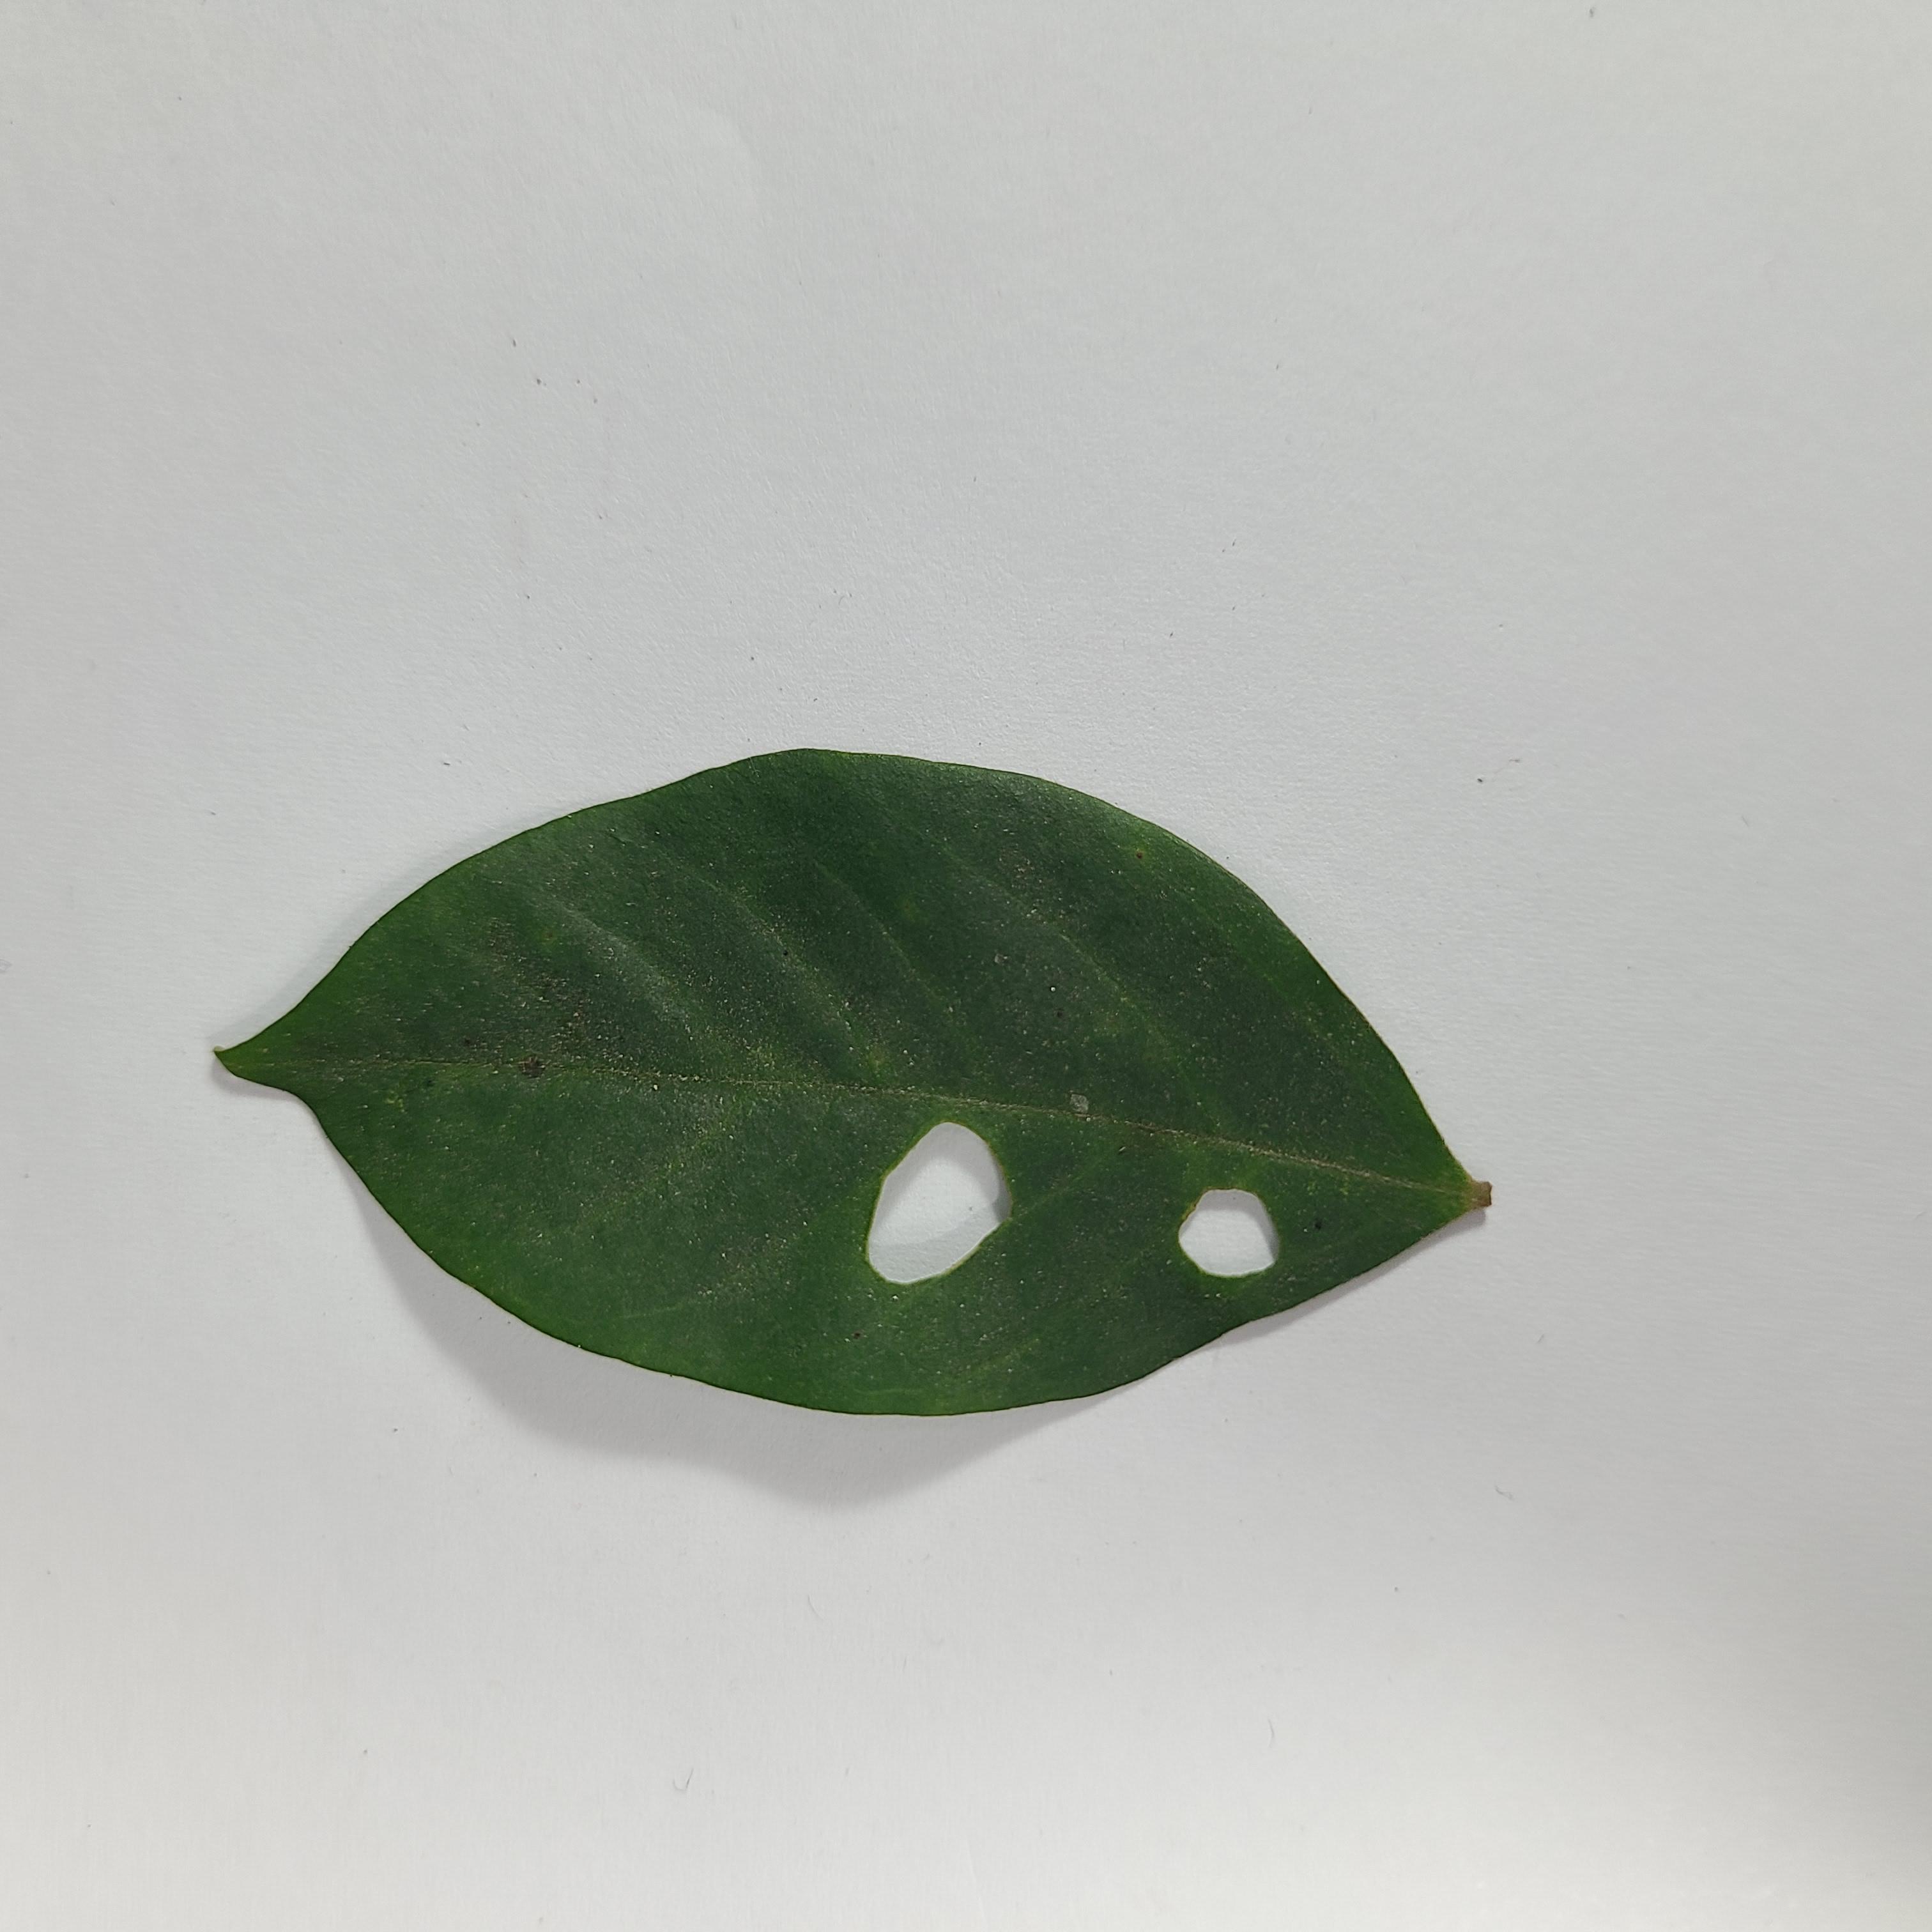
Label: Insect Hole leaves